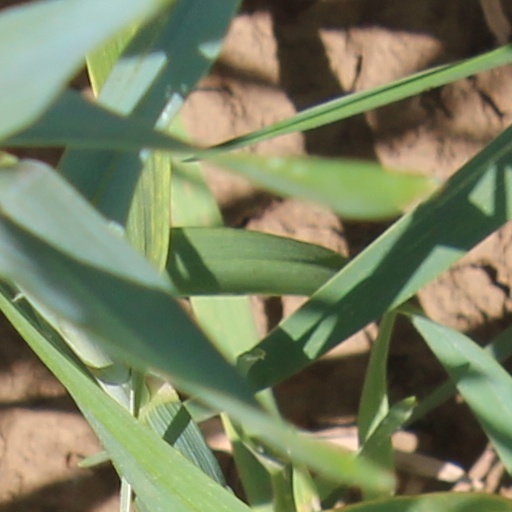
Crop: wheat